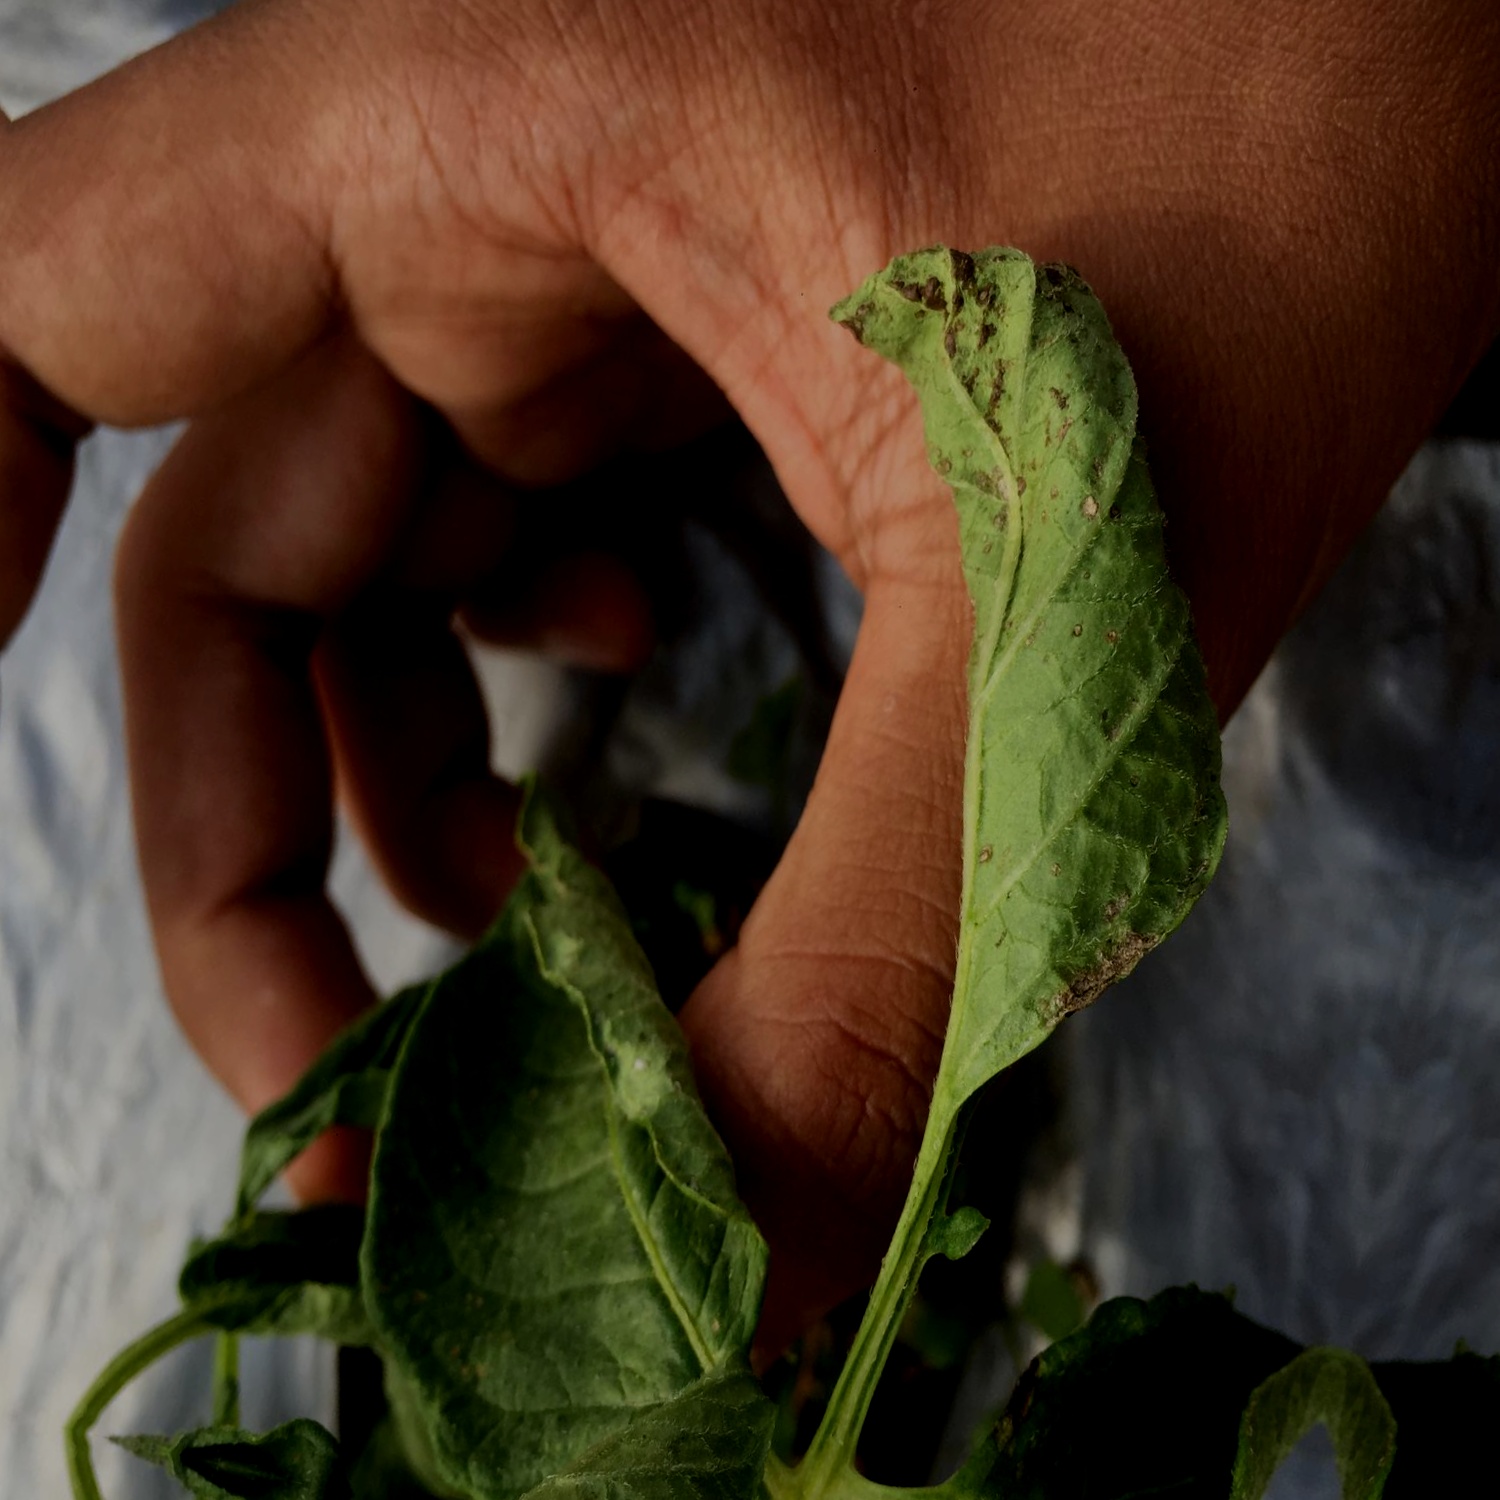
Etiqueta: Pudricion_Parda